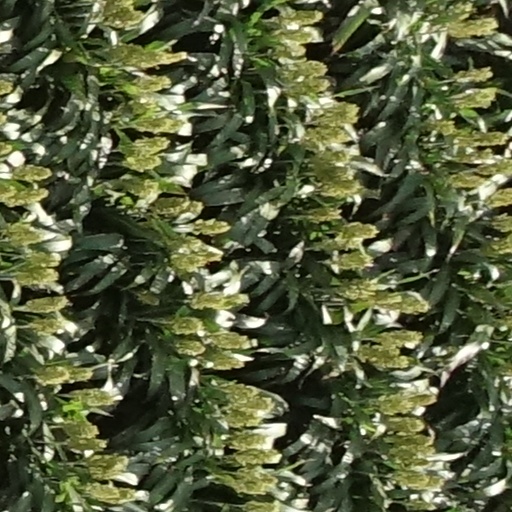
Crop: sorghum